Felix Dzerzhinsky

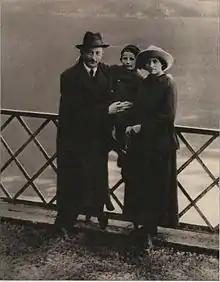
Dzerzhinsky pictured with wife Sofia and son Janek in Lugano (Switzerland), October 1918

Dzerzhinsky continued to direct the Social Democratic Party (SDKPiL), while considering his continued freedom "only a game of the Okhrana". The Okhrana, however, was not playing a game; Dzerzhinsky simply was a master of conspiratorial techniques and was therefore extremely difficult to find. A police file from this time says: "Dzerzhinsky continued to lead the Social Democratic party and at the same time he directed party work in Warsaw, led strikes, published appeals to workers, and traveled on party matters to Łódź and Kraków." The police were unable to arrest Dzerzhinsky until the end of 1912, when they found the apartment where he lived in the name of Władysław Ptasiński.